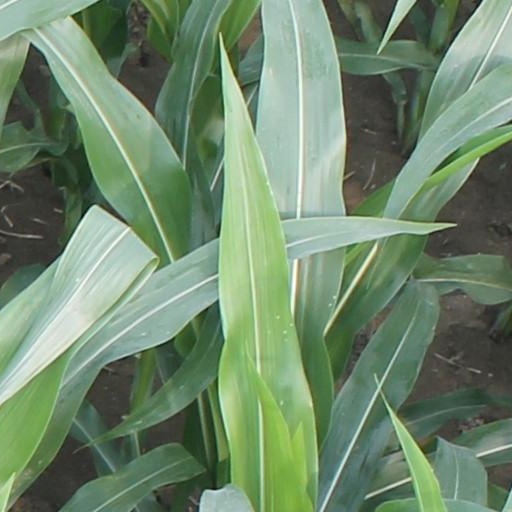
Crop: maize; corn